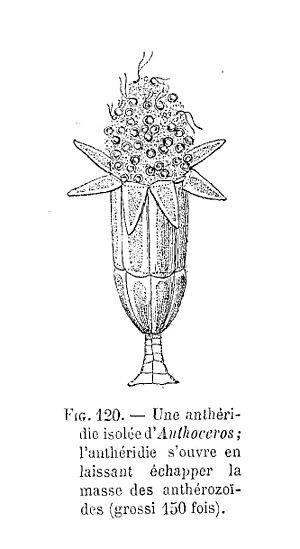
Anthoceros - anthéridie